Ferriby Sluice

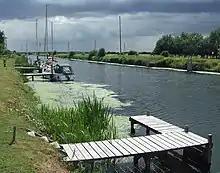
Yachts moored on the new Ancholme at Ferriby Sluice

Ferriby Sluice is a hamlet situated near the lock complex on the Humber and River Ancholme, Lincolnshire, England.